Ferin Head

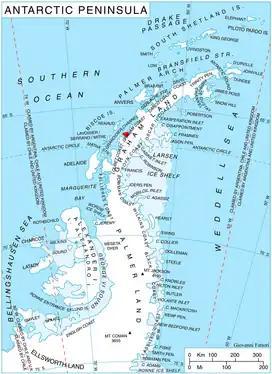
Location of Velingrad Peninsula on Graham Coast, Antarctic Peninsula.

Ferin Head is a headland north of the entrance to Holtedahl Bay, in the northwest of Velingrad Peninsula on the Graham Coast of Graham Land, Antarctica. It was discovered by the French Antarctic Expedition, 1908–10, who from a distant position in Pendleton Strait charted this feature as an island, which Jean-Baptiste Charcot named for A. Ferin, French Vice-consul at Ponta Delgada in the Azores. The British Graham Land Expedition (BGLE) under John Rymill, 1934–37, charted this coast and correlated their work with that of Charcot. Ferin Head, as here applied, is in accord with the BGLE interpretation.